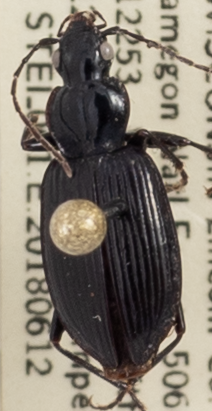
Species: Platynus decentis
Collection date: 2018-06-12
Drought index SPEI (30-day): -1.444
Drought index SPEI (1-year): -0.152
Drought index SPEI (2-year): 1.93